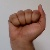
The image shows a hand gesture representing the letter 'A' in Indian Sign Language.